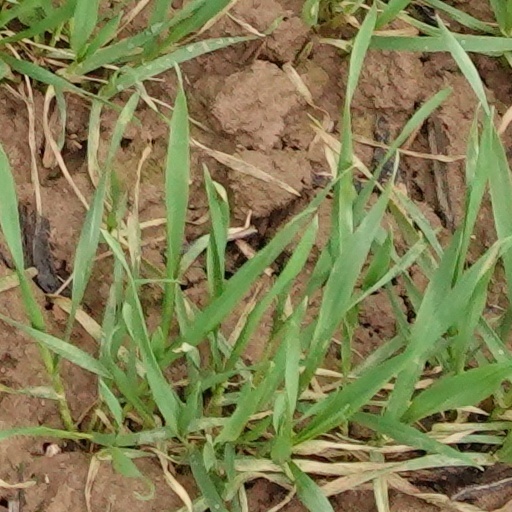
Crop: wheat